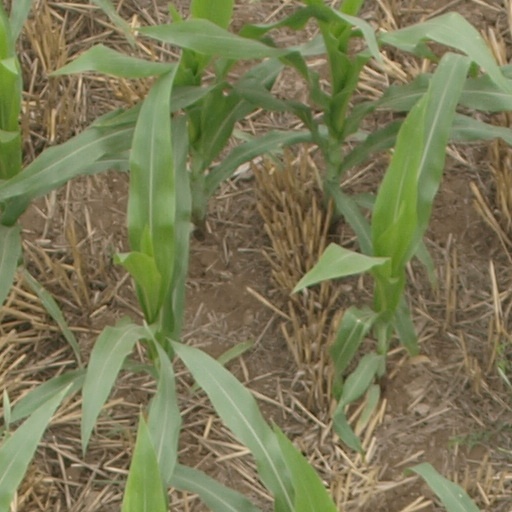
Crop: maize; corn